South Dravidian languages

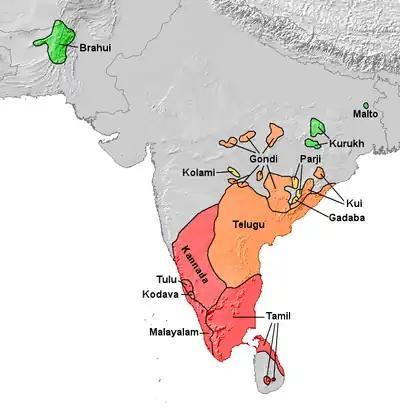

South Dravidian (also called "South Dravidian I") is one of the four major branches of the Dravidian languages family. It includes the literary languages Tamil, Kannada, Malayalam and Tulu, as well as several non-literary languages such as Badaga, Irula, Kota, Kurumba, Toda and Kodava.